Ramesuan (king of Ayutthaya)

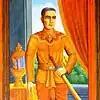

Somdet Phra Ramesuan (1339–1395), son of king Ramathibodi I, reigned as the second and fifth king of the kingdom of Ayutthaya. When King Ramathibodi ascended to the throne of Ayuthaya, he sent King Ramesuan to reign in Lavo. Upon King Ramathibodi's death in 1369, King Ramesuan traveled to Ayutthaya to assume the throne, but held it for less than a year before being deposed by his uncle, King Borommaracha I, the ruler of Suphanburi. Sources differ over the nature of their conflict; official chronicles state that the older Boromaracha ruled with the willing consent of his nephew, while Jeremias van Vliet's "Short History of Thailand" indicated that Boromaracha's ascension came only after a bloody conflict bordering on civil war.